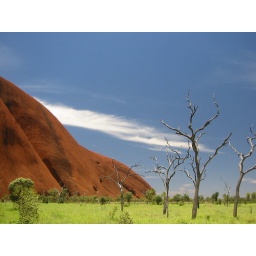
Dead trees by the red rock of Uluru